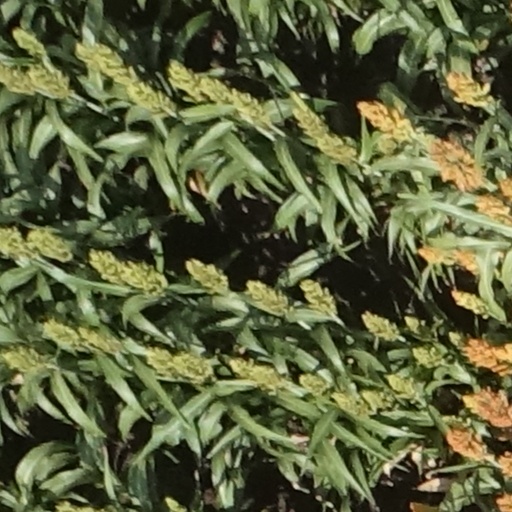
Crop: sorghum